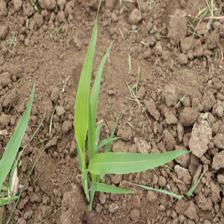
Label: Sorghum